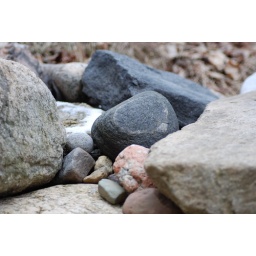
Some rocks in the top of a stone wall.